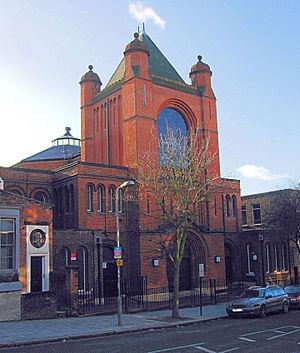
Hampstead Synagogue est une synagogue juive orthodoxe basée à Dennington Park Road, West Hampstead, à Londres. La synagogue, construite entre 1892 et 1901, est classée Grade II au patrimoine anglais. La synagogue est gérée sous les auspices de la United Synagogue.
Il existe en Angleterre plus de 20 000 bâtiments classés Grade II *. Cette page est une liste de ces bâtiments du borough londonien de Camden.